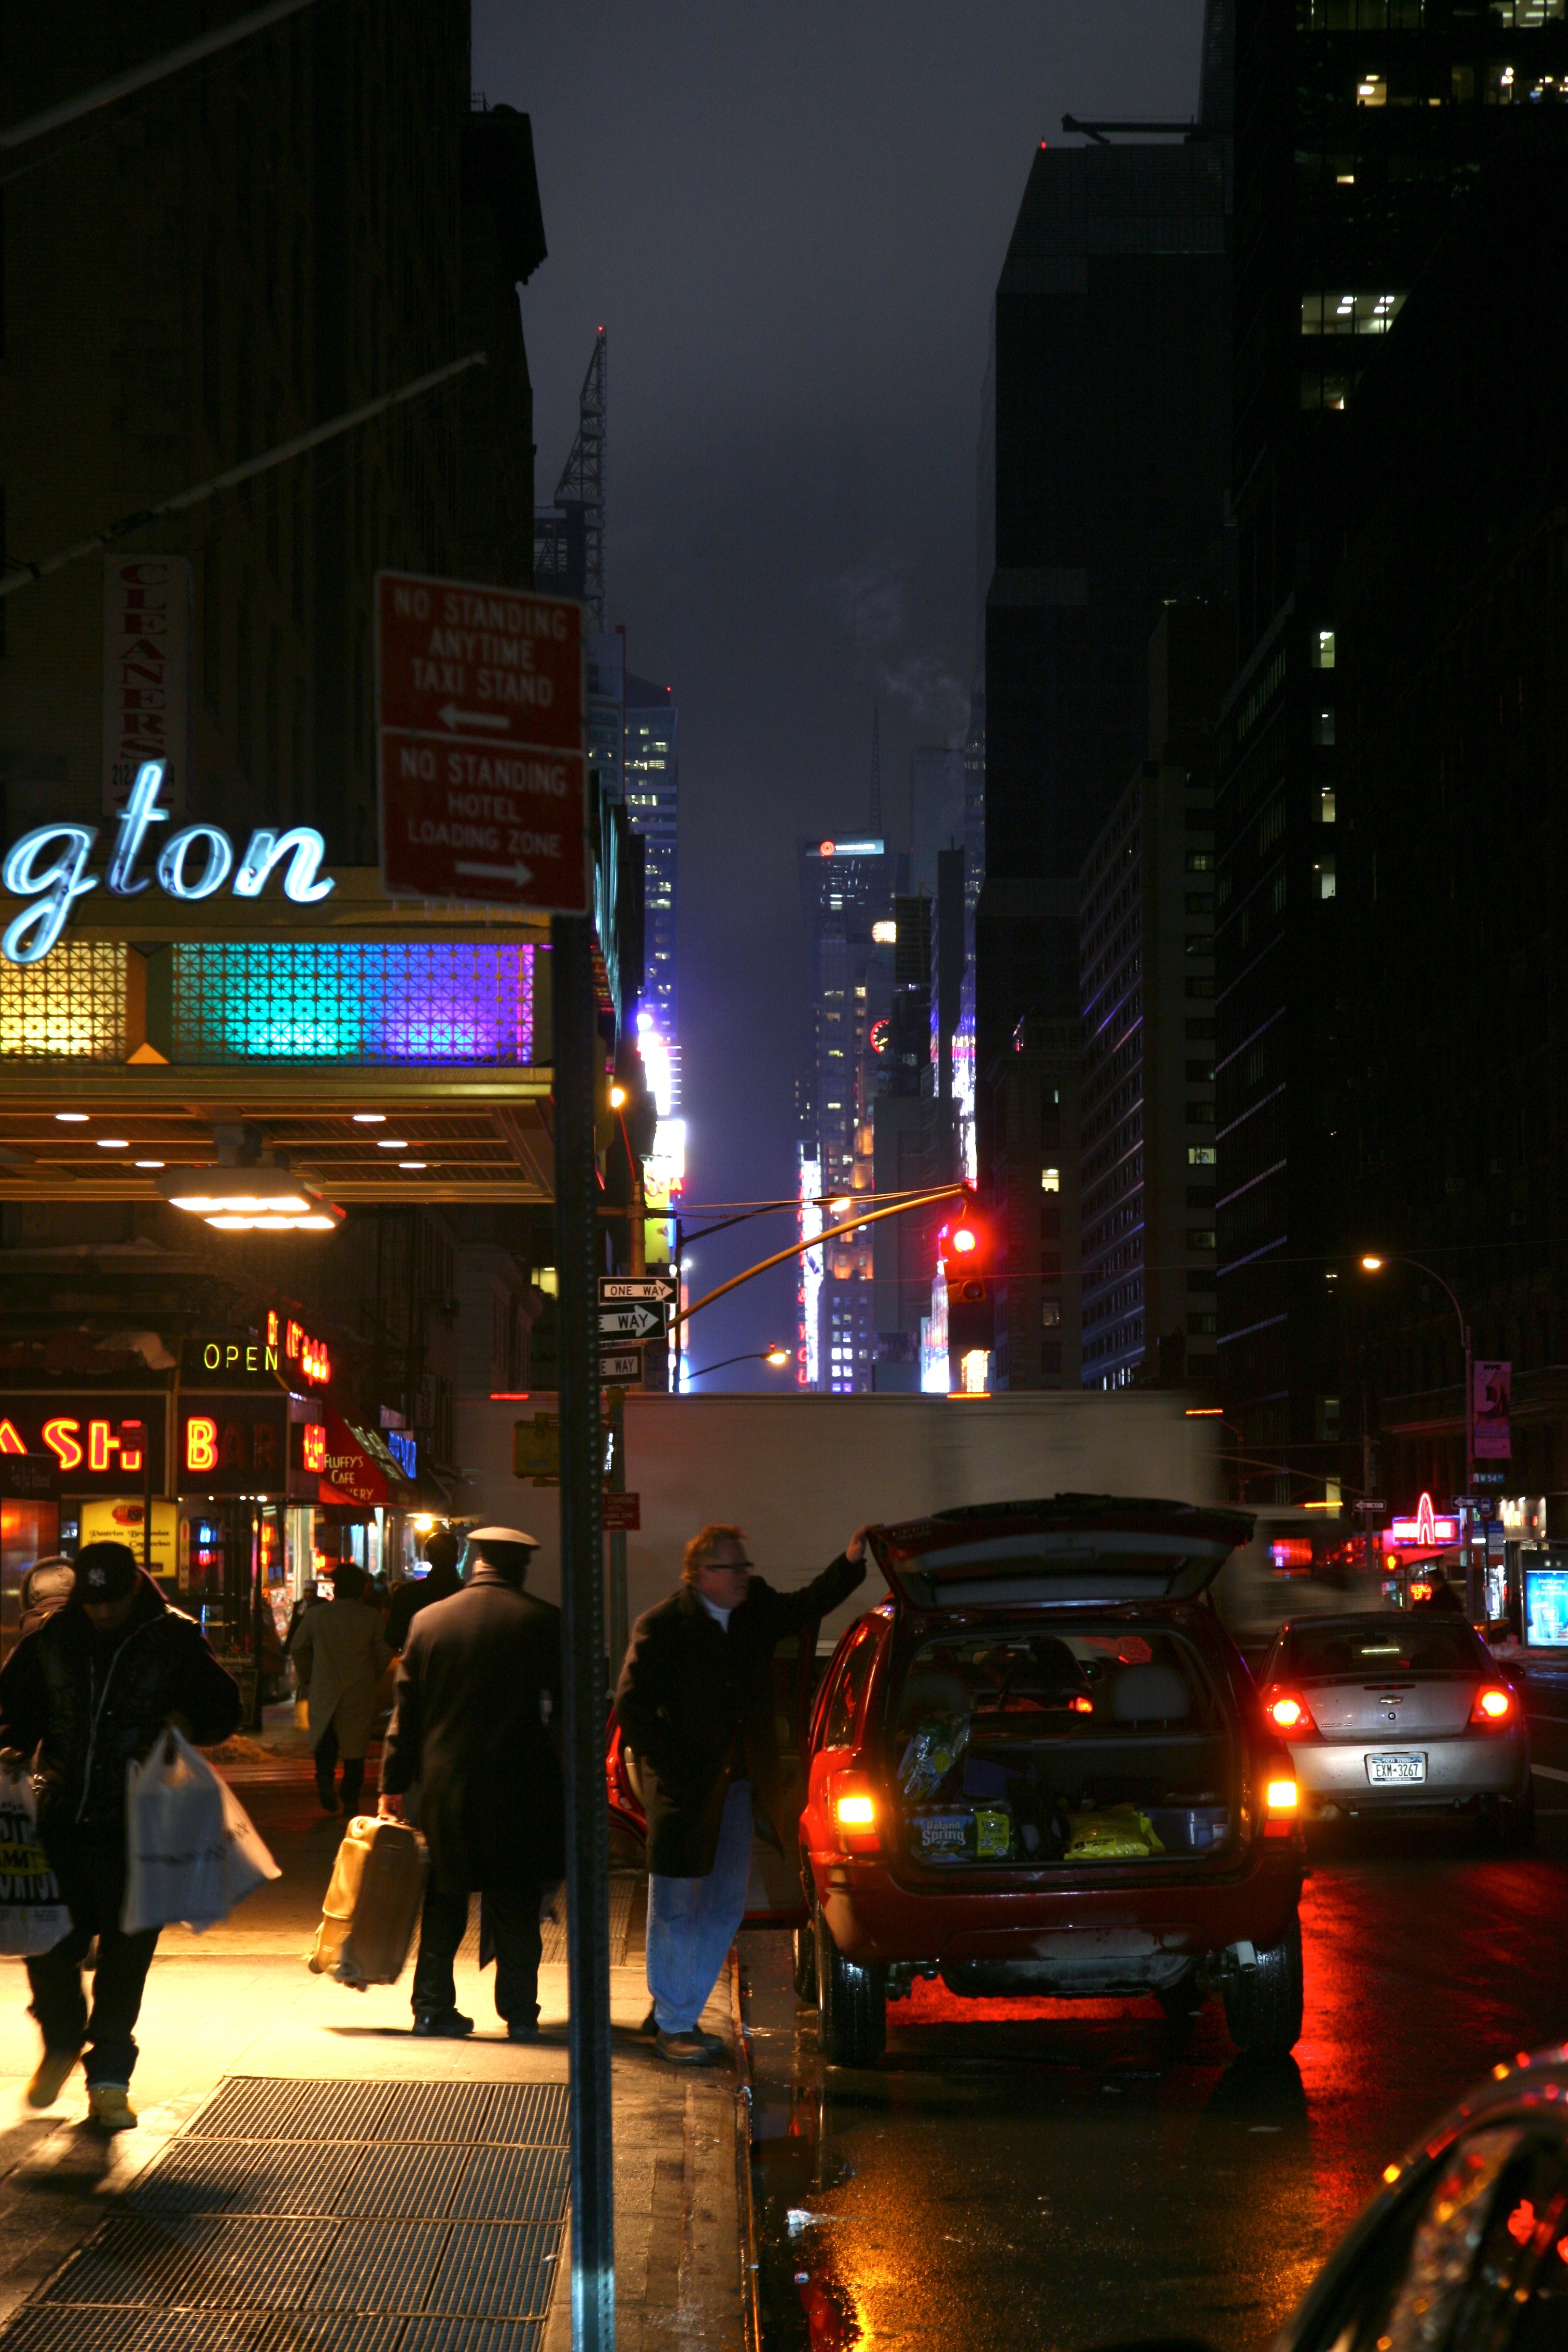
light, road, traffic, street, night, city, cityscape, downtown, dusk, evening, lighting, metropolis, urban area, human settlement, metropolitan area